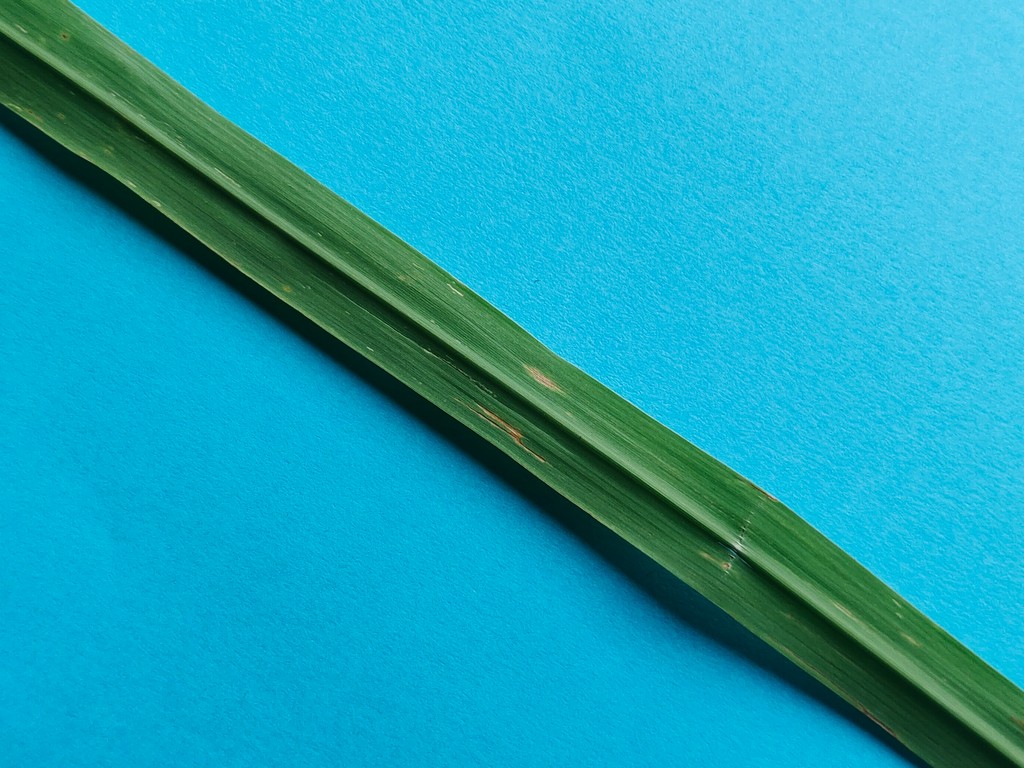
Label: Unhealthy